Shushan Bridge

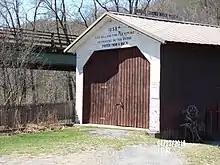
Shushan bridge

Town and Howe truss designs were patented by Ithiel Town in 1820 and William Howe in 1840, respectively. The Shushan Bridge employs "the patented Town lattice truss, consisting of top and bottom chords of laminated wood plank, and a web of diagonal wood planks connected by wood trunnels at each point of intersection".